Emma Bull

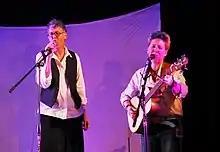
Emma Bull and Lojo Russo at Cats Laughing reunion concert, April 2015

Bull and Shetterly created the shared universe of Liavek, for which they have both written stories. There are five Liavek collections extant.